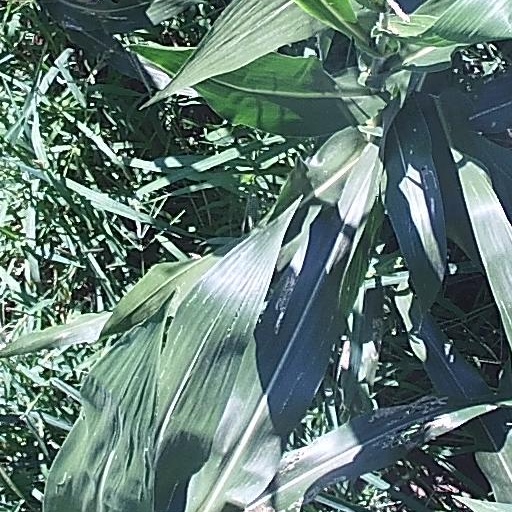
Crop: maize; corn